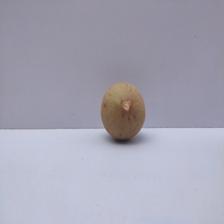
Size: Medium